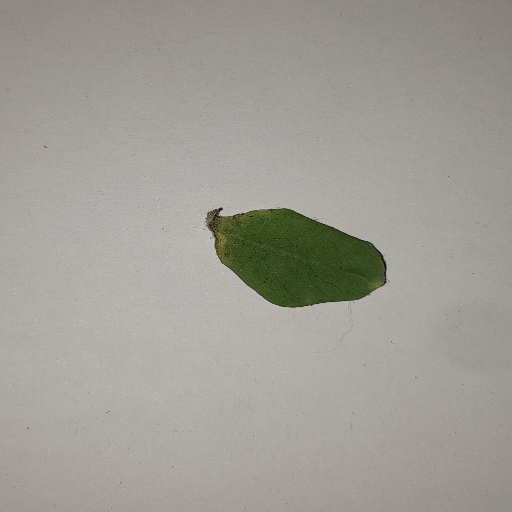
Species: Sojina
Leaf condition: Yellow Leaf